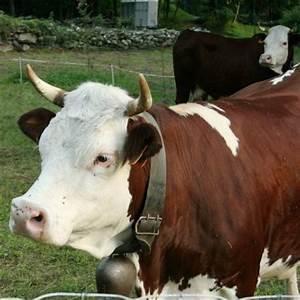
cow